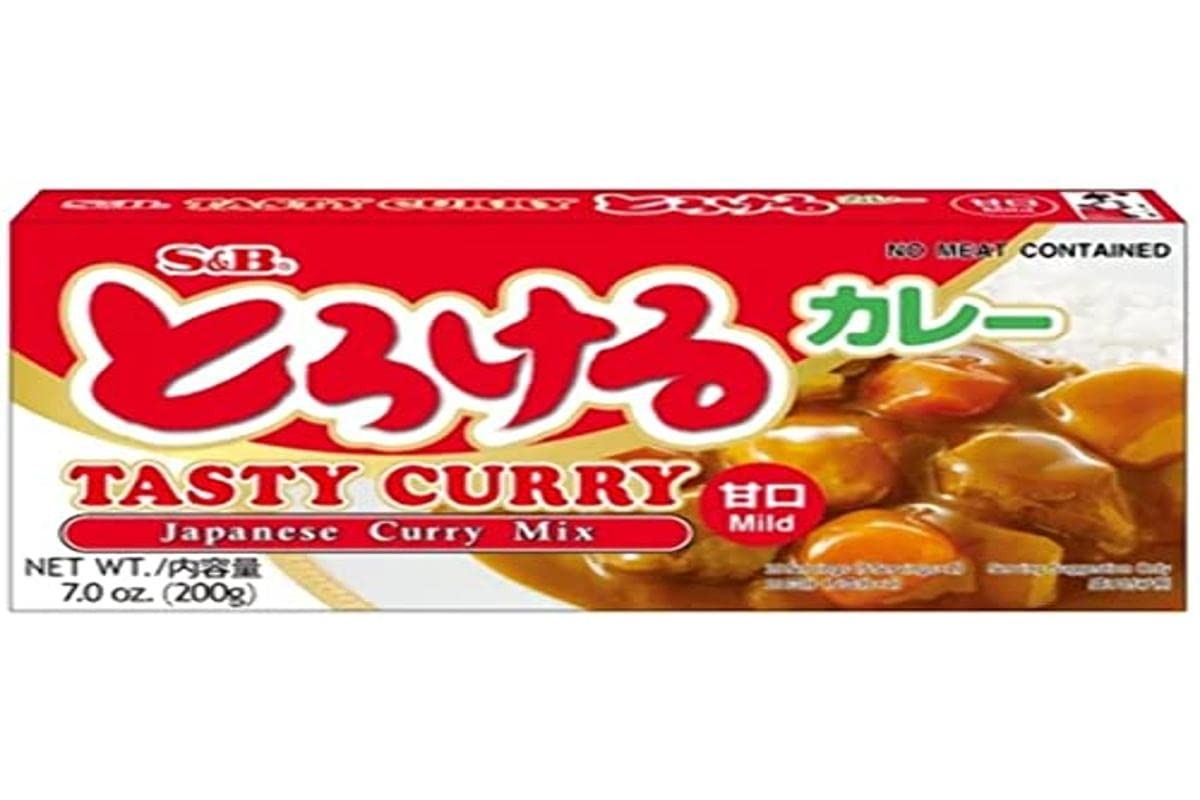
Item Name: S&B Tasty Curry Sauce Mix, Mild, 7.0 oz
Bullet Point 1: S&B Tasty Curry Mix really brings out the full flavor of stewed vegetables.
Bullet Point 2: With a mellow taste, it is suitable for even those who do not like spicy food.
Bullet Point 3: Vegetables used: Onion, Carrot, Celery, Pumpkin, Spinach, Yam, Mulukhiya, Chinese Cabbage, Cabbage, Potato, Sweet Potato
Bullet Point 4: No meat contained.
Value: 7.0
Unit: Ounce

Price: 9.055